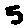
Label: 5